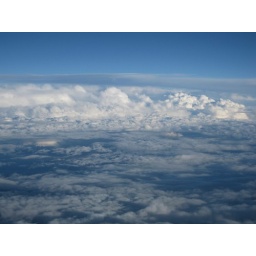
Immense cloud landscape - from the plane over the western plains - Summer 2010